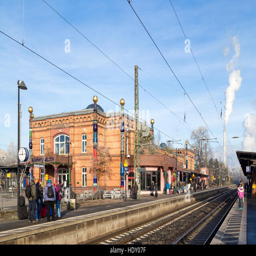
people waiting on the platform at the train station designed by artist